Religion and LGBTQ people

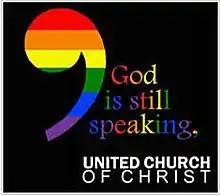
United Church of Christ's motto which expresses its support for LGBTQ rights

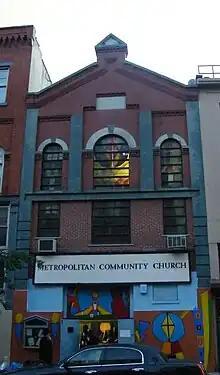
Metropolitan Community Church, an LGBT-affirming Christian church in New York City

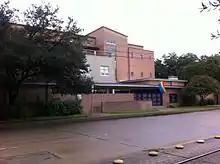
The LGBTQ flag at the First Unitarian Universalist Church in Houston indicates that the church welcomes LGBTQ-identifying people.

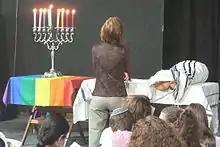
A halakhic egalitarian Pride minyan in Tel Aviv on the second Shabbat of Hanukkah

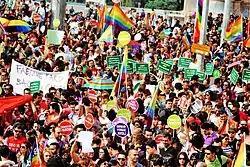
Istanbul LGBTQ Pride parade in 2013, Taksim Square, Istanbul, Turkey

Throughout the majority of Christian history, most Christian theologians and denominations have considered homosexual behavior as immoral or sinful. Currently, Christian denominations have a variety of beliefs about LGBTQ people, and the moral status of same-sex sexual practices and gender variance. LGBTQ people may be barred from membership, accepted as laity, or ordained as clergy, depending on the denomination.